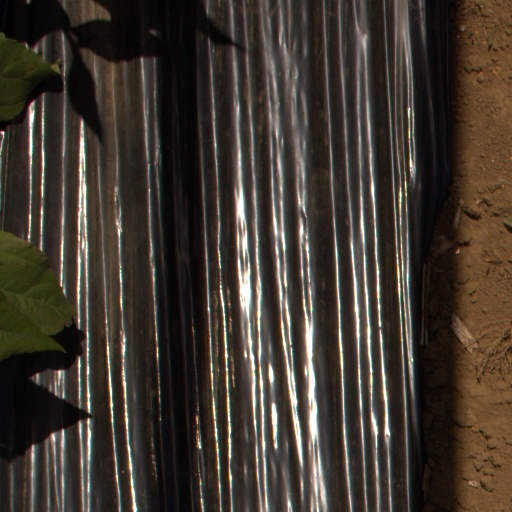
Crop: Jerusalem artichoke